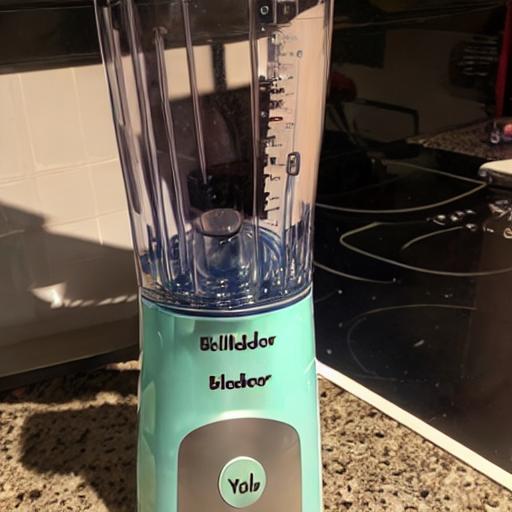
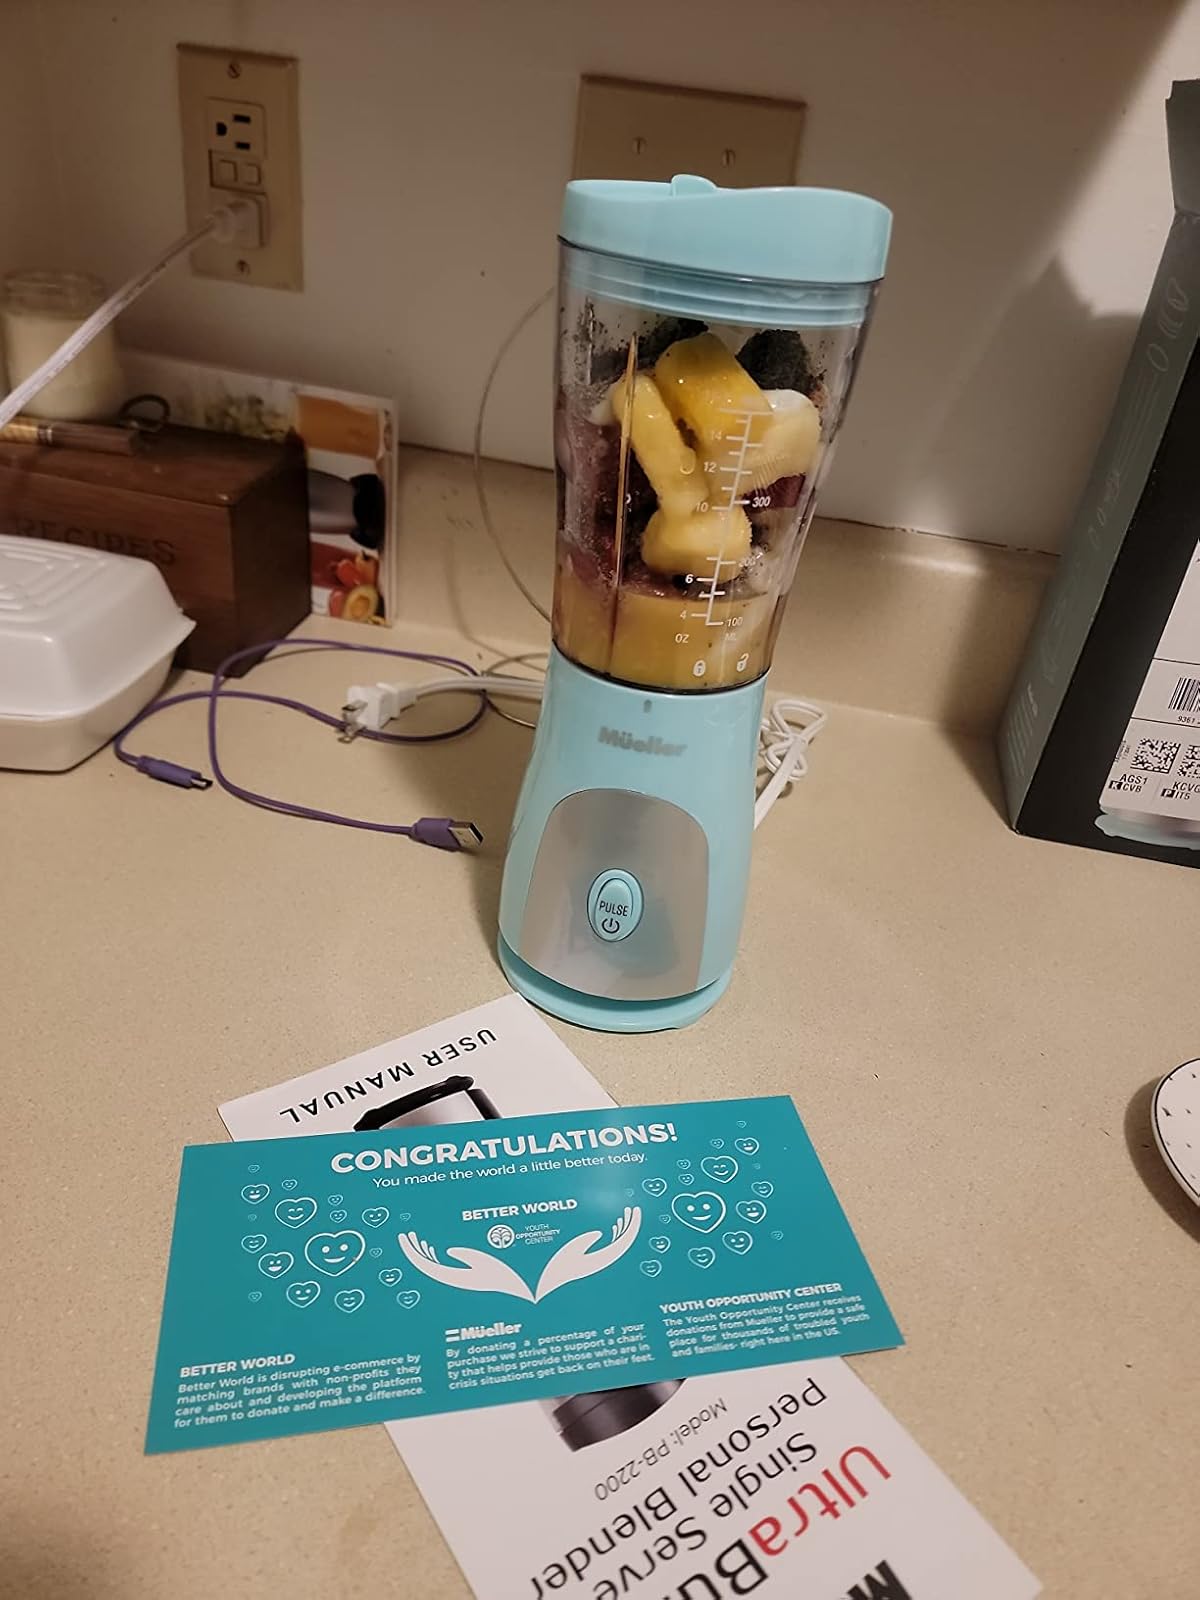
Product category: items_blender
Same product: no